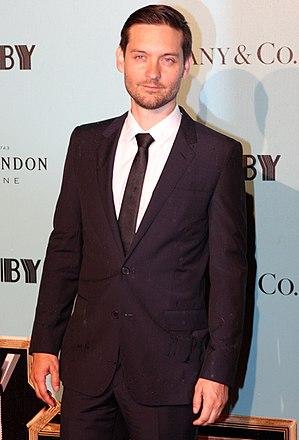
Tobey Maguire, de son vrai nom Tobias Vincent Maguire, né le 27 juin 1975 à Santa Monica, en Californie, aux, est un acteur et producteur américain.